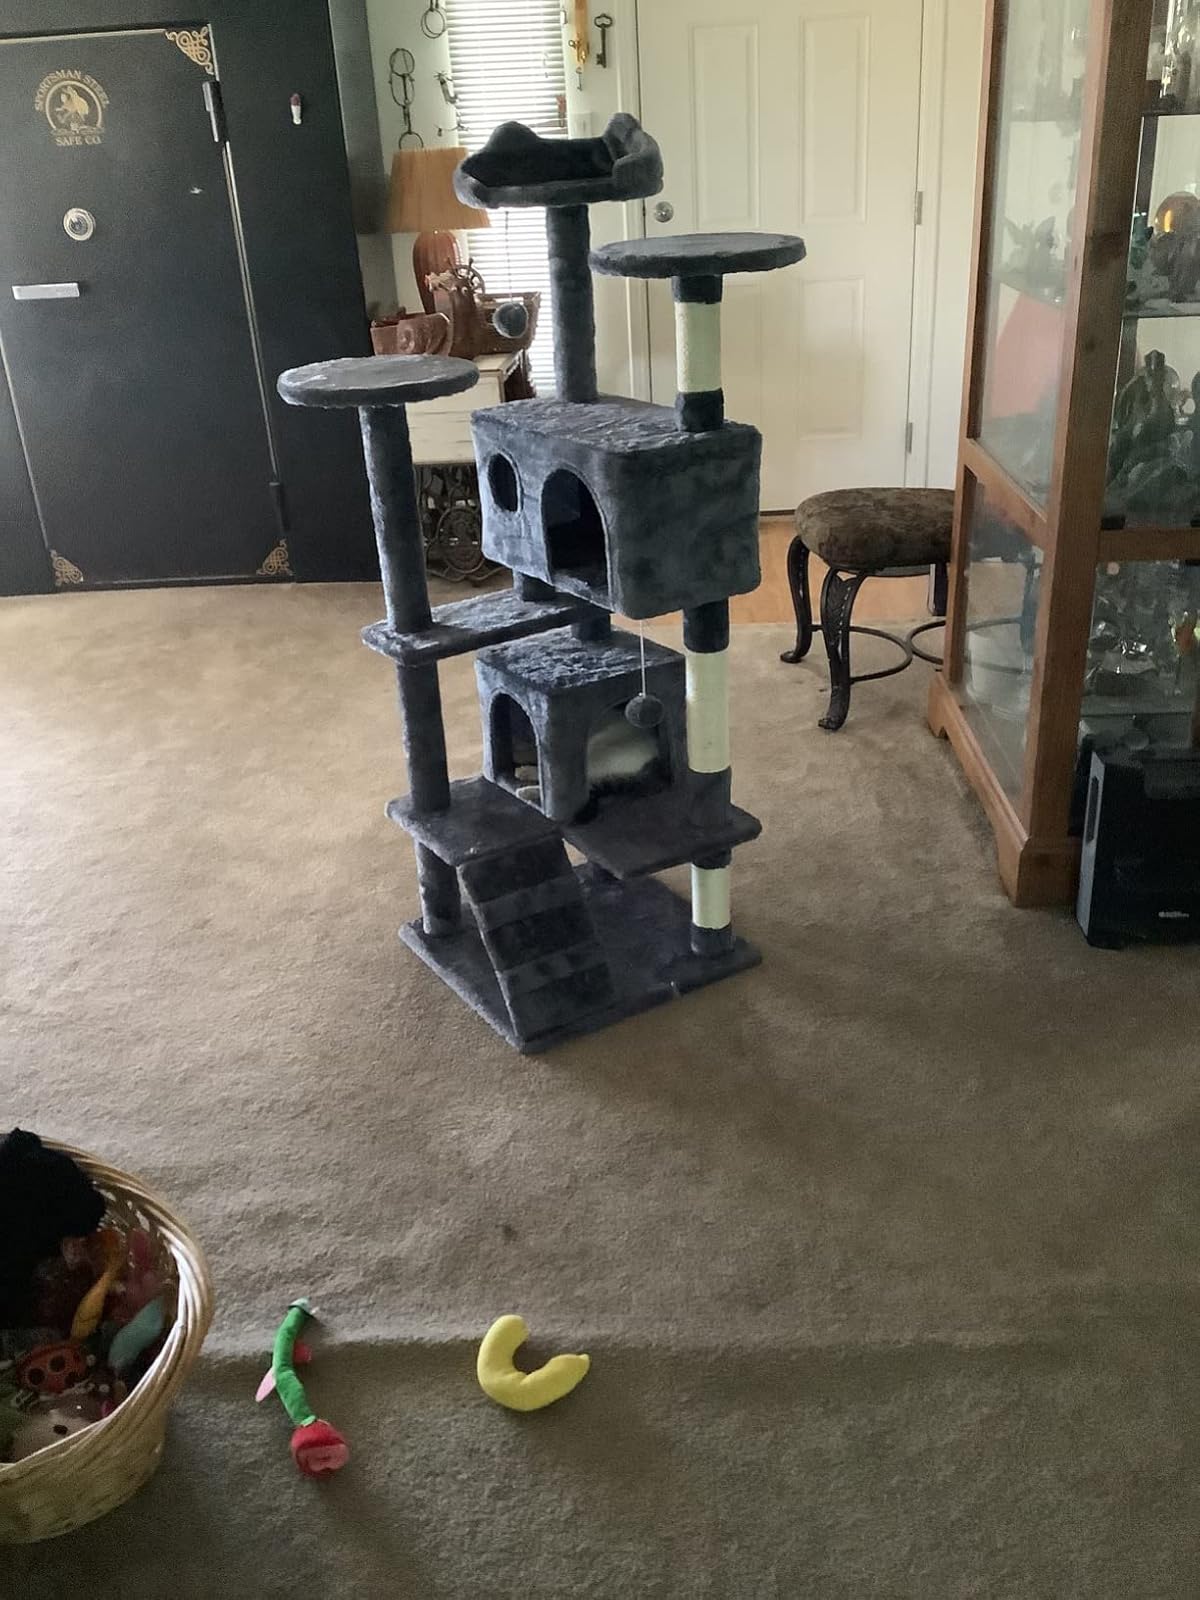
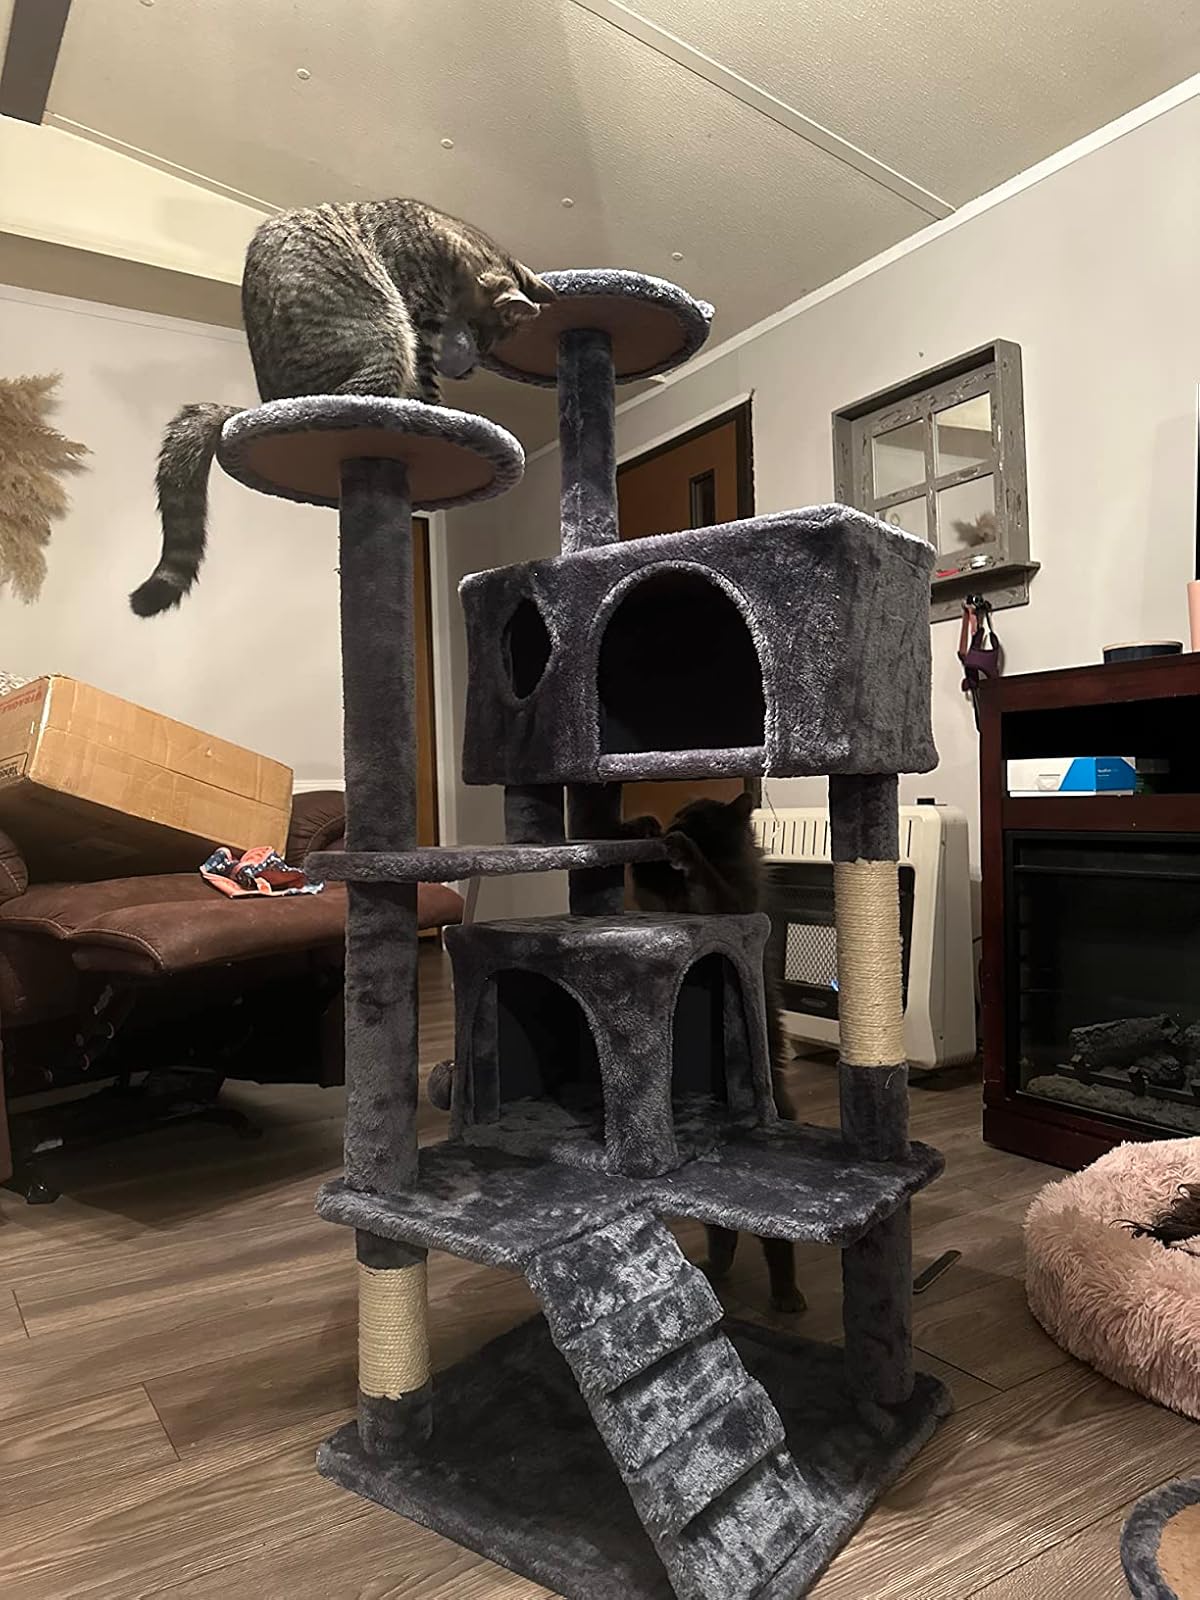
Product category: items_cat tree
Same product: yes